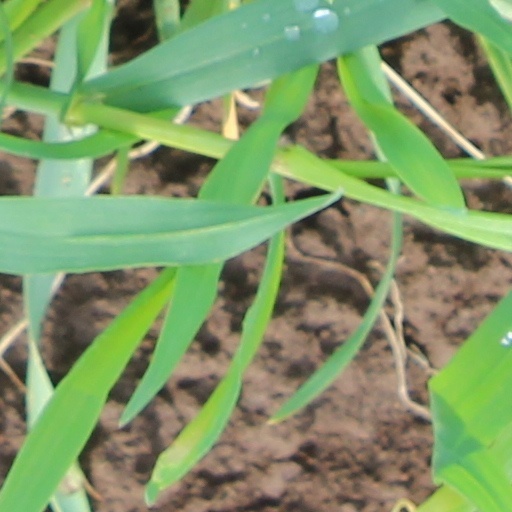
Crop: wheat